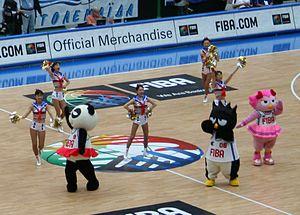
Le championnat du monde de basket-ball 2006 se déroulait au Japon du 19 août au 3 septembre 2006 et a vu la victoire de l'Espagne.